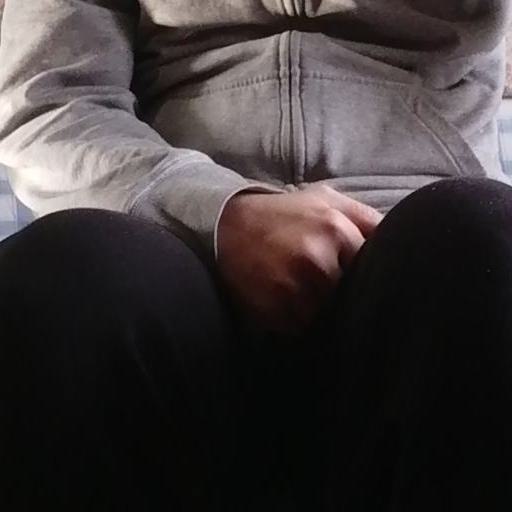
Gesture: no_gesture